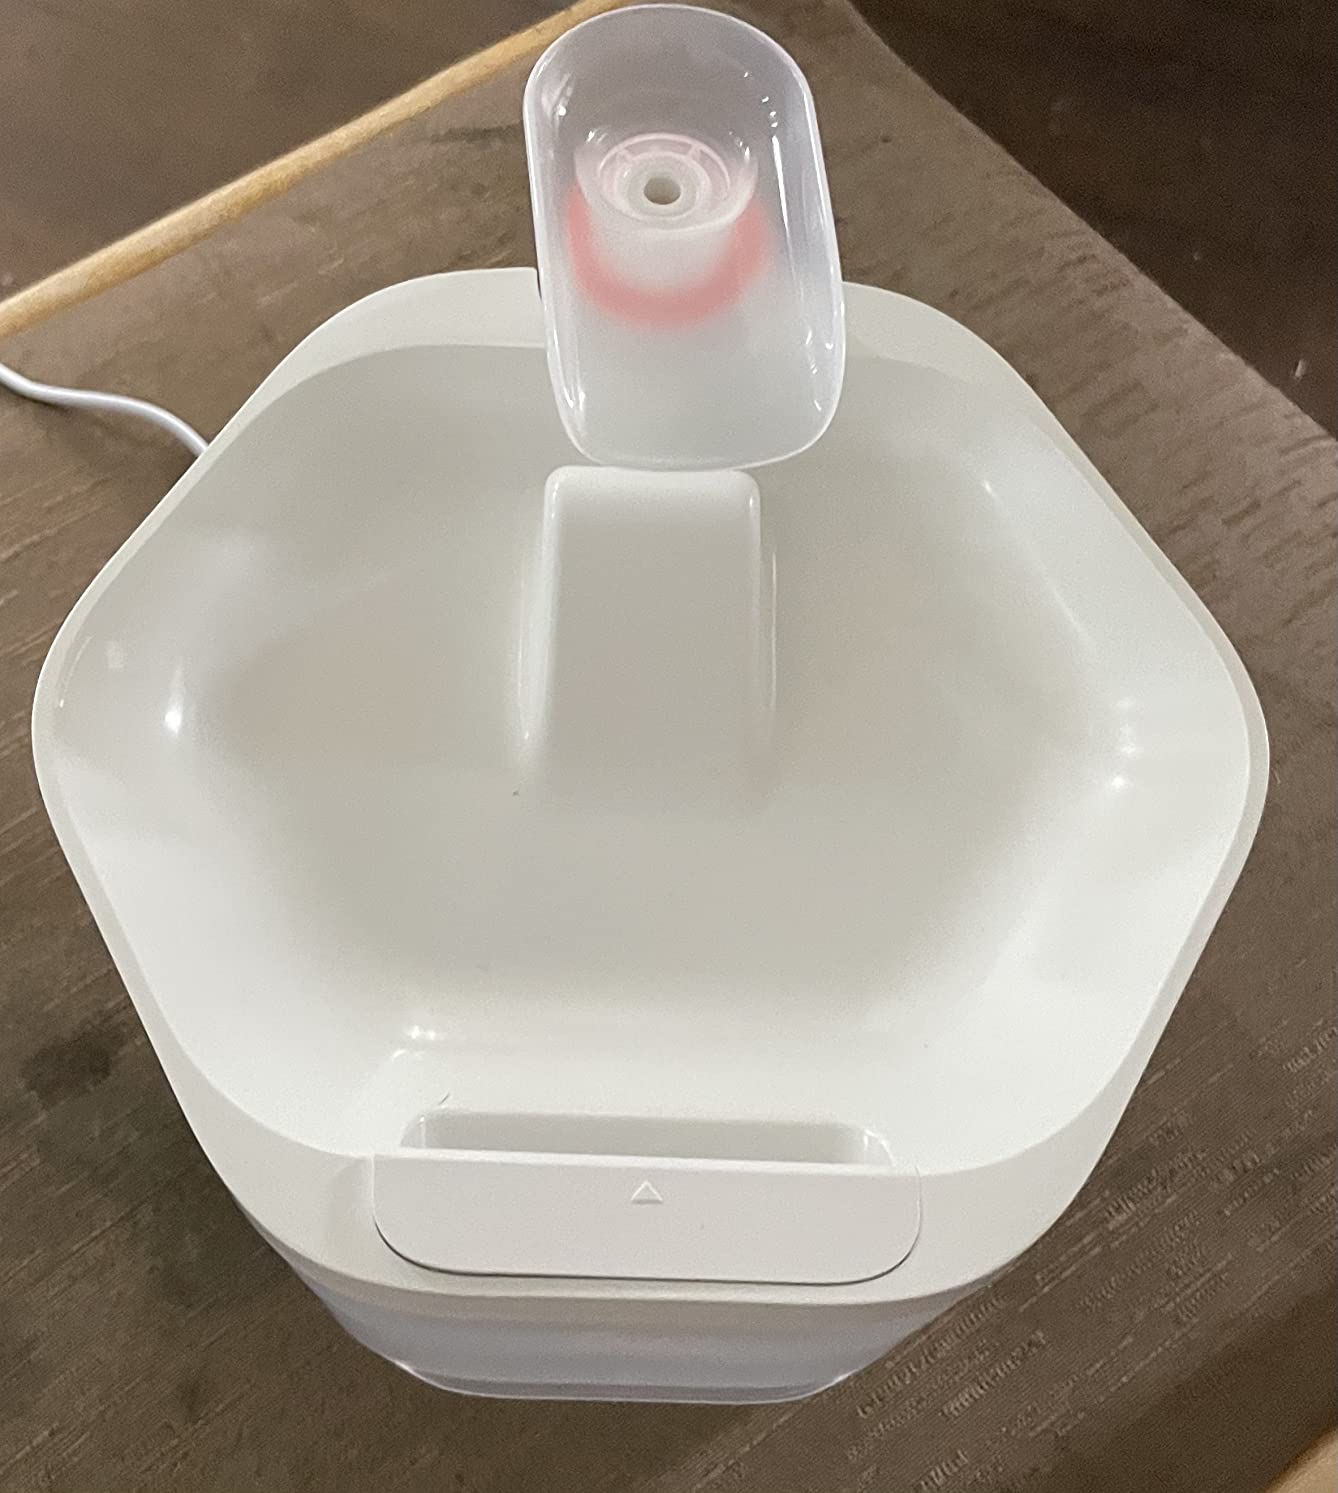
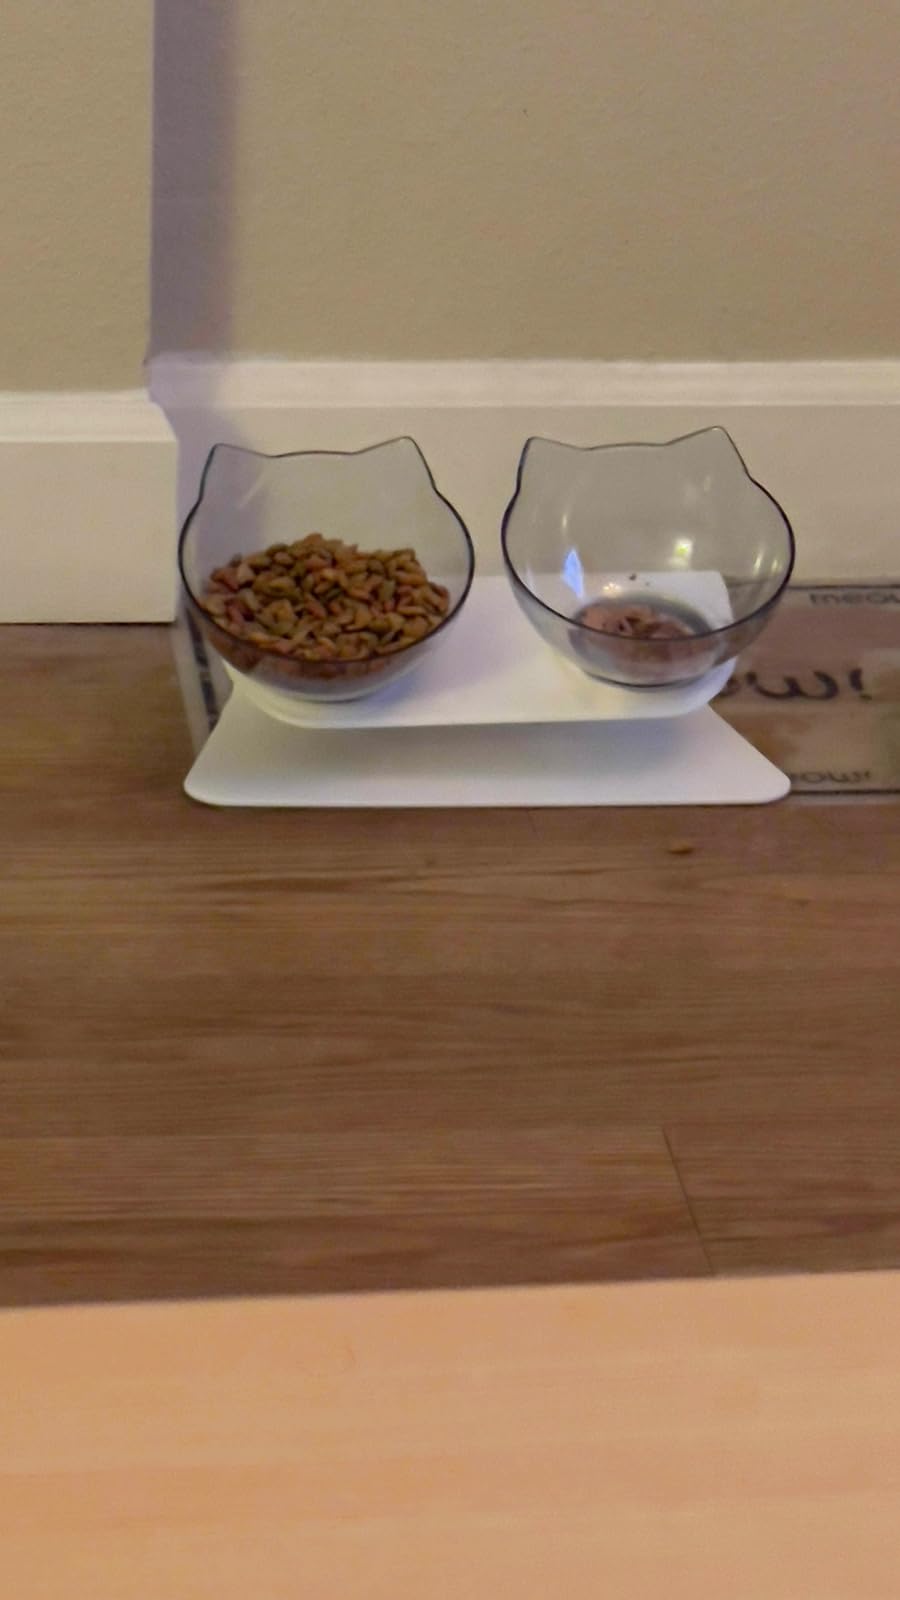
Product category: items_bowl
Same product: no